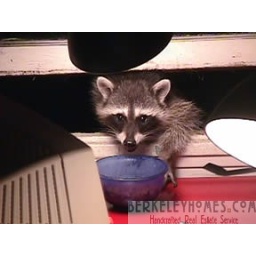
Raccoons are fearless - taken years ago in our back bedroom when we had it as our home office